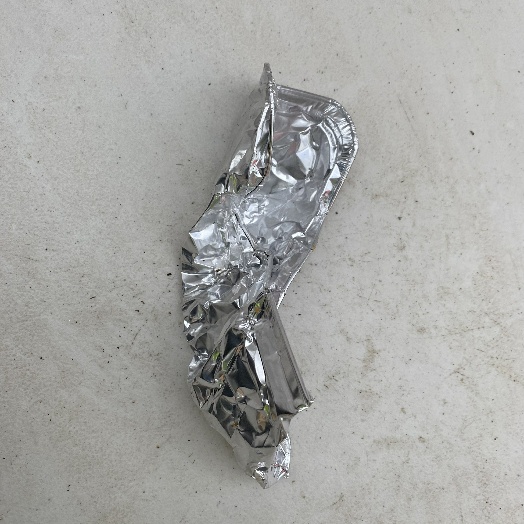
Label: Metal